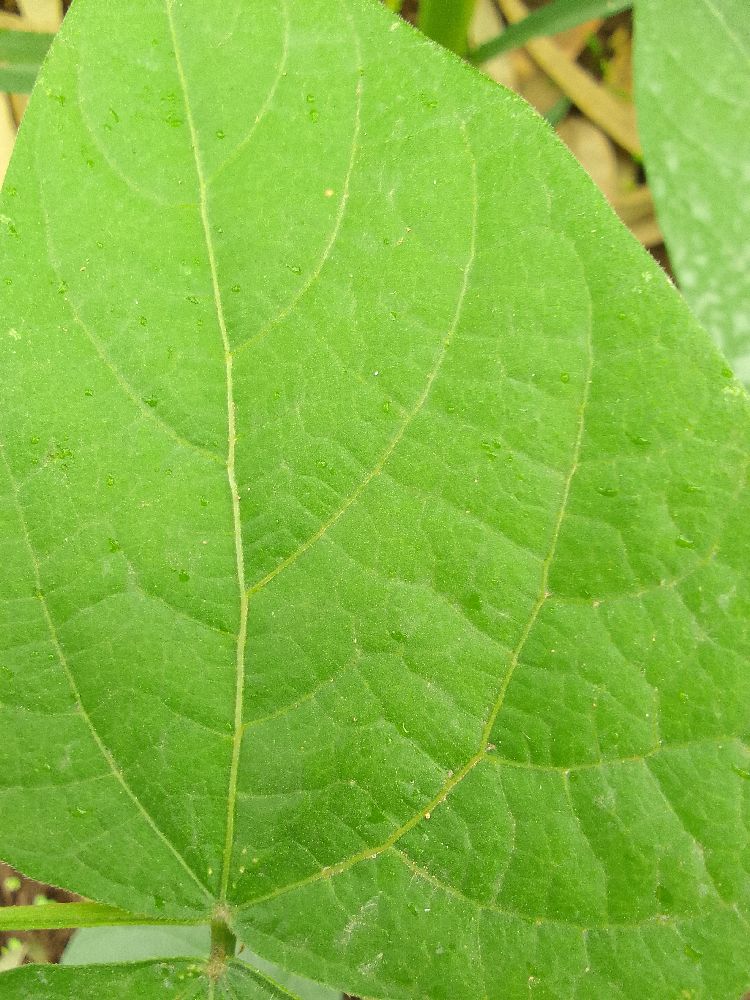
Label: healthy